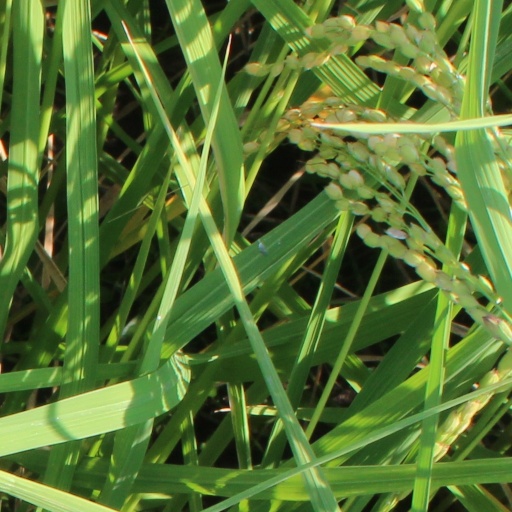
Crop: rice